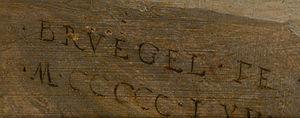
L’œuvre peint de Pieter Brueghel l'Ancien est constitué de 47 tableaux répertoriés comme étant de sa main, auxquels s'ajoute un nombre indéterminé d'œuvres qui ont été perdues. Plusieurs tableaux jadis attribués à Brueghel l'Ancien s'avèrent être des copies réalisées par son fils, Pieter Brueghel le Jeune, ou bien l'œuvre d'autres artistes, comme Jean Fouquet ou Joos de Momper ; certains n'ont pas pu être attribués.